Chun Afong

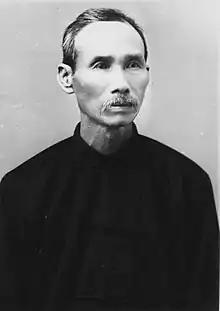
Chun Afong, c. 1882

Chun Afong (c. 1825 – September 25, 1906) was a Chinese businessman and philanthropist who settled in the Hawaiian Kingdom during the 19th century and built a business empire in Hawaii, Macau and Hong Kong. He immigrated to Hawaii from Guangdong in 1849 and adopted the surname Afong after the diminutive form of his Cantonese given name, Ah Fong.